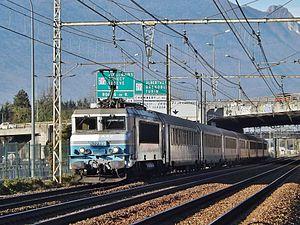
Vue du TER Rhône-Alpes n° 18513 en provenance de Lyon et arrivant à Chambéry en Savoie.
La ligne de Saint-André-le-Gaz à Chambéry est une ligne de chemin de fer française à écartement standard et à une voie banalisée électrifiée. Elle a été construite en 1884 après le rattachement de la Savoie à la France avec à l'origine un but purement local : le désenclavement du nord-est du département de l'Isère et de l'Avant-Pays savoyard.